Vandkunsten (square)

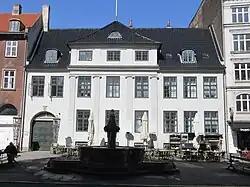
Vandkunsten 8

Four buildings on the square are listed in the Danish registry of protected buildings and places. Two of them. No. 8 and No. 10, were built as breweries. No. 8 is from 1750. In the 1810s, the brewer moved his activities to Kompagnistræde No. 39 on the other side of the block and the house on Vandkunsten was then converted into a residence for him and his family. The four Ionic order pilasters on the façade date from this time.